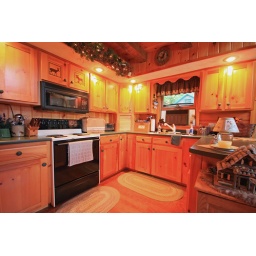
kitchen in owners house sm